Sky position (RA, Dec in degrees): 233.445, 10.308
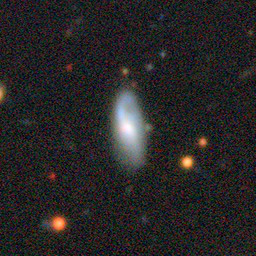
Galaxy morphology: Unbarred Loose Spiral Galaxies